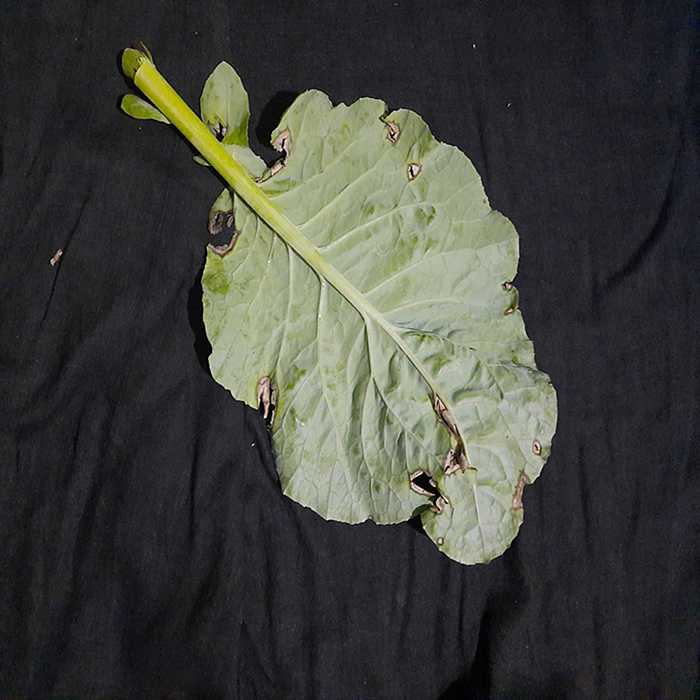
Plant: Cauliflower
Label: Downy mildew